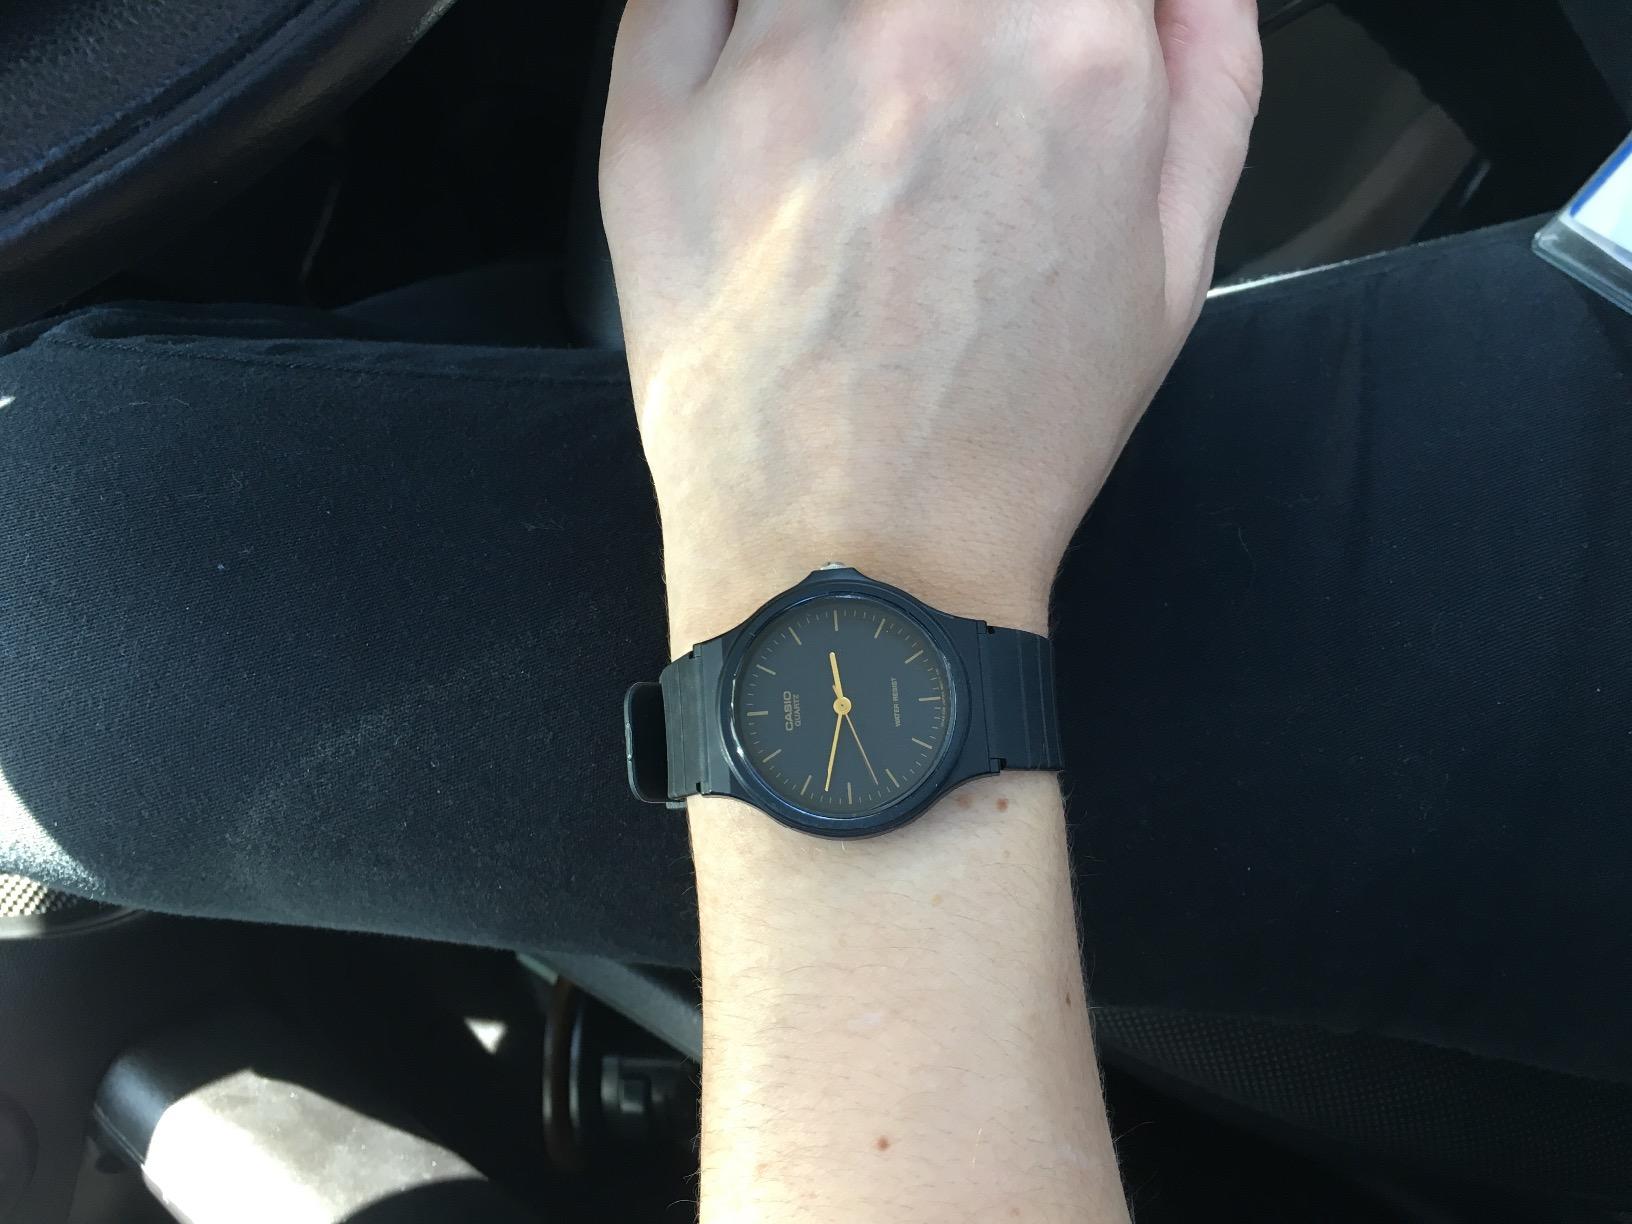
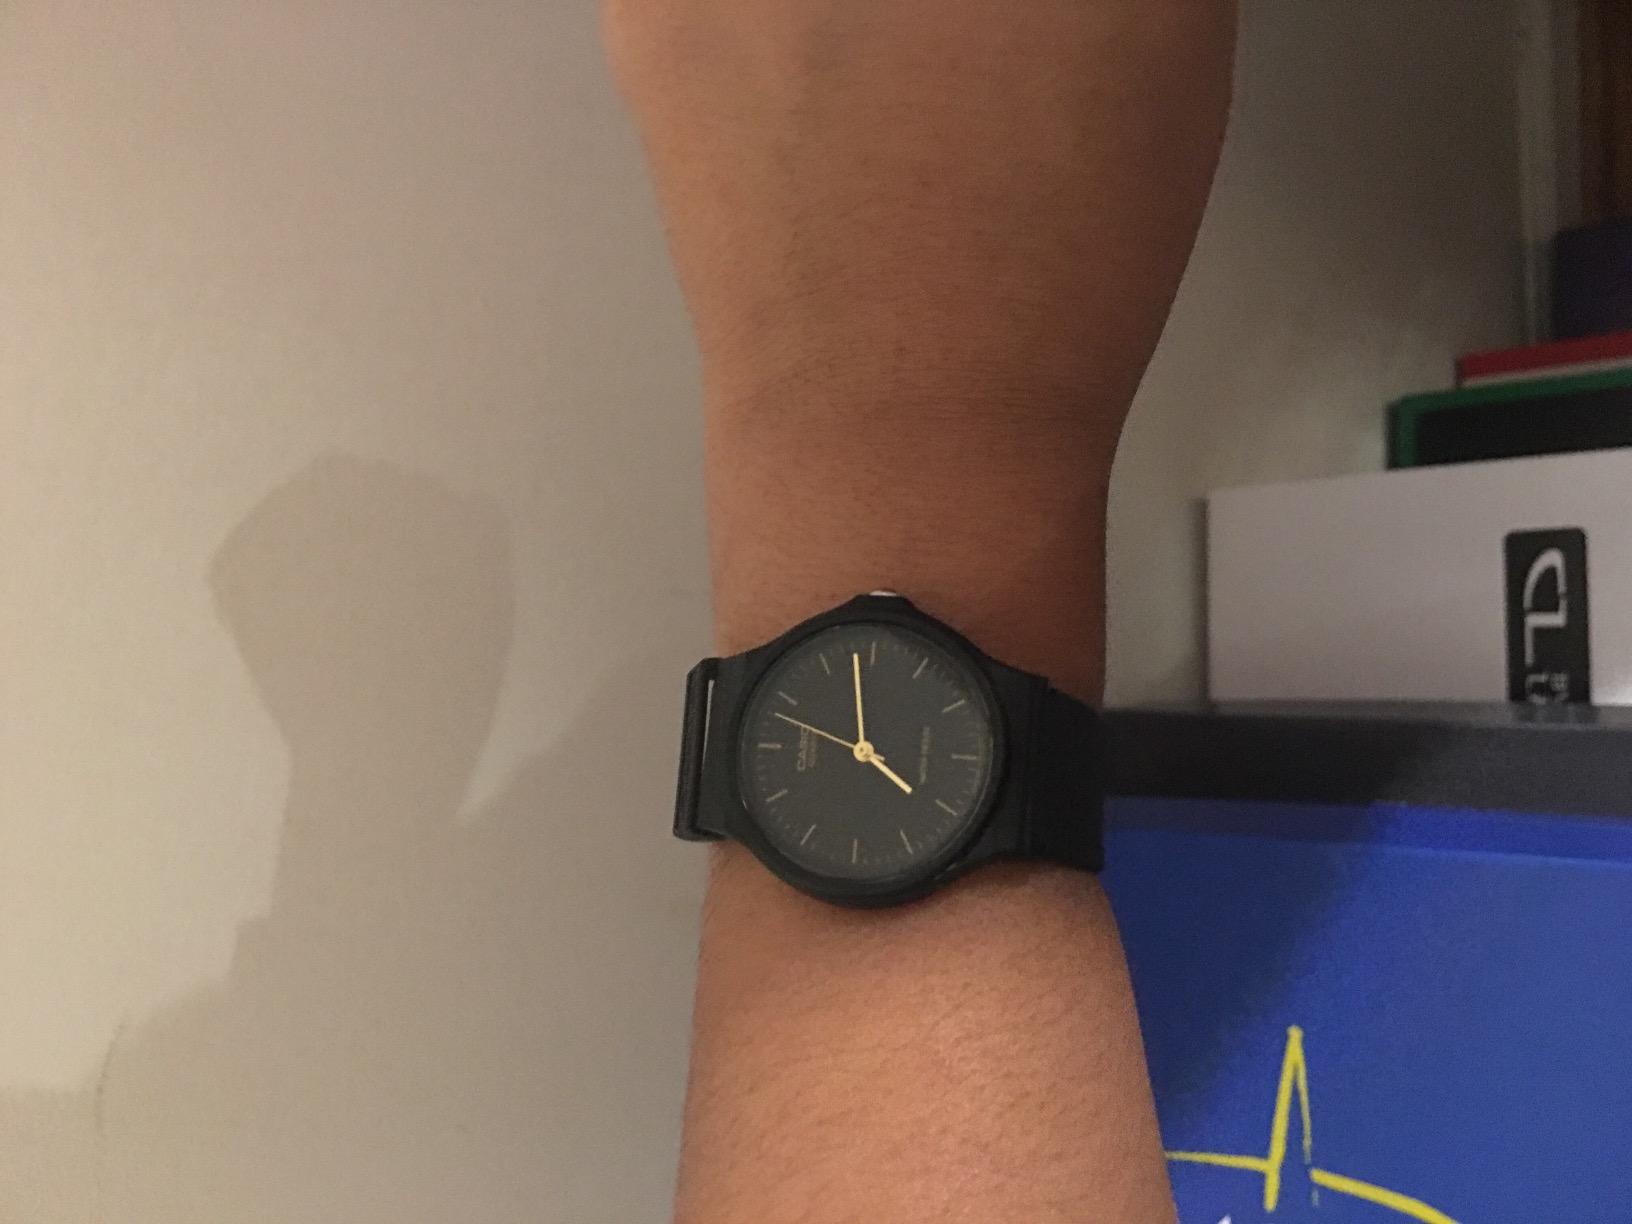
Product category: accessories_watch
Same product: yes